First Presbyterian Church (Springfield, Illinois)

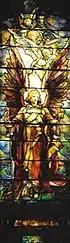
Angel with Cherubs

Installed in 1920, this is a memorial for their parents by the Stuve children. Bernard Stuve was a successful frontier doctor, trained lawyer, writer of a respected state history, and owner of a large farm. Mrs. Stuve and her daughters played an active role in church life and the daughters offered this window as a way to continue the family name in church history. The window features multi-hued pieces of glass that change with the light. Tiffany used one or two sheets of clear glass over the faces of the cherubs to create the illusion of distance.